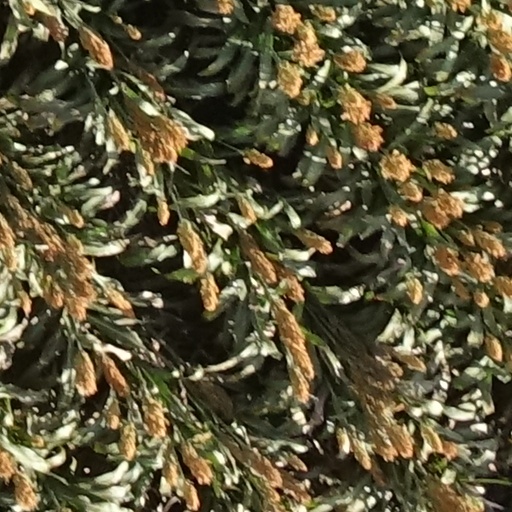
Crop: sorghum